Mølen

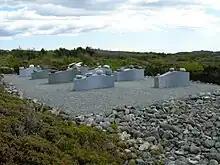
Display of local types of rocks.

There are traces of volcanic activity from the Brunlanes volcano on Saltstein, a southerly headland with a beach composed almost entirely of pebbles. The volcano itself (~280 Ma) has eroded, but the dark types of rock on Saltstein (called larvikites, unique syenite location of this type in the world, but for a minor occurrence in central Canada.) are remnants of the defunct shield volcano. Relics have also been found on Oddane Fort, on the skerries between Oddane, and other places further south.